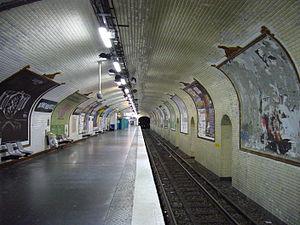
Vue de la station Bonne Nouvelle sur la ligne 8 du métro de Paris.
Bonne-Nouvelle est une station des lignes 8 et 9 du métro de Paris, située à la limite des 2ᵉ, 9ᵉ et 10ᵉ arrondissements de Paris.
La liste des stations du métro de Paris propose un aperçu des stations actuellement en service, fermées ou autres, du métro de Paris, en France. Le métro a ouvert en 1900 et comprend 302 stations et 383 points d'arrêt, depuis le 23 mars 2013. Les stations fermées ne sont pas comptées dans le total.